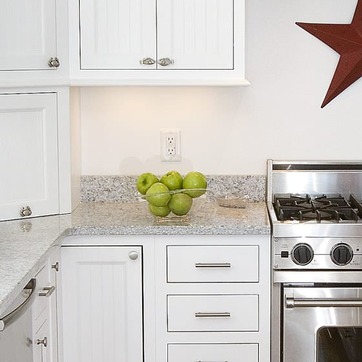
Material: food